Yardie Creek Station

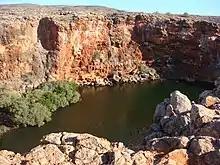
Yardie Creek Gorge

Yardie Creek, or Yardie Creek Station, is a pastoral lease and sheep station located in the Gascoyne region of Western Australia. It is situated approximately west-northwest of Exmouth and north of Coral Bay.